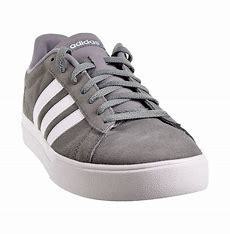
Brand: Adidas
Model: Daily 2